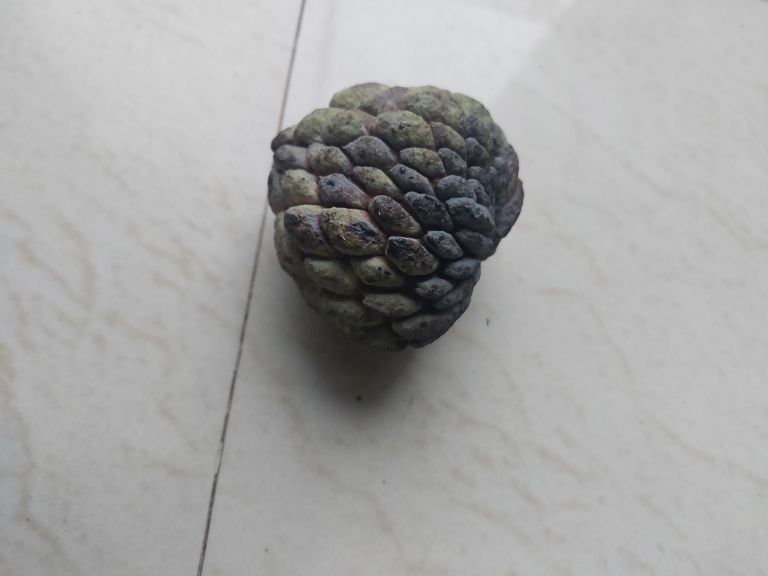
Disease label: Blank Canker